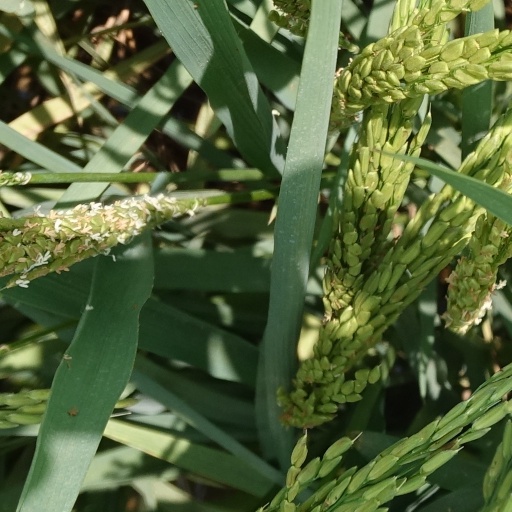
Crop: rice